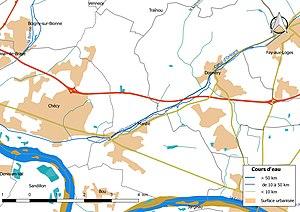
Carte du réseau hydrographique de la commune de fr:Mardié (France).
Mardié est une commune française située dans le département du Loiret en région Centre-Val de Loire.